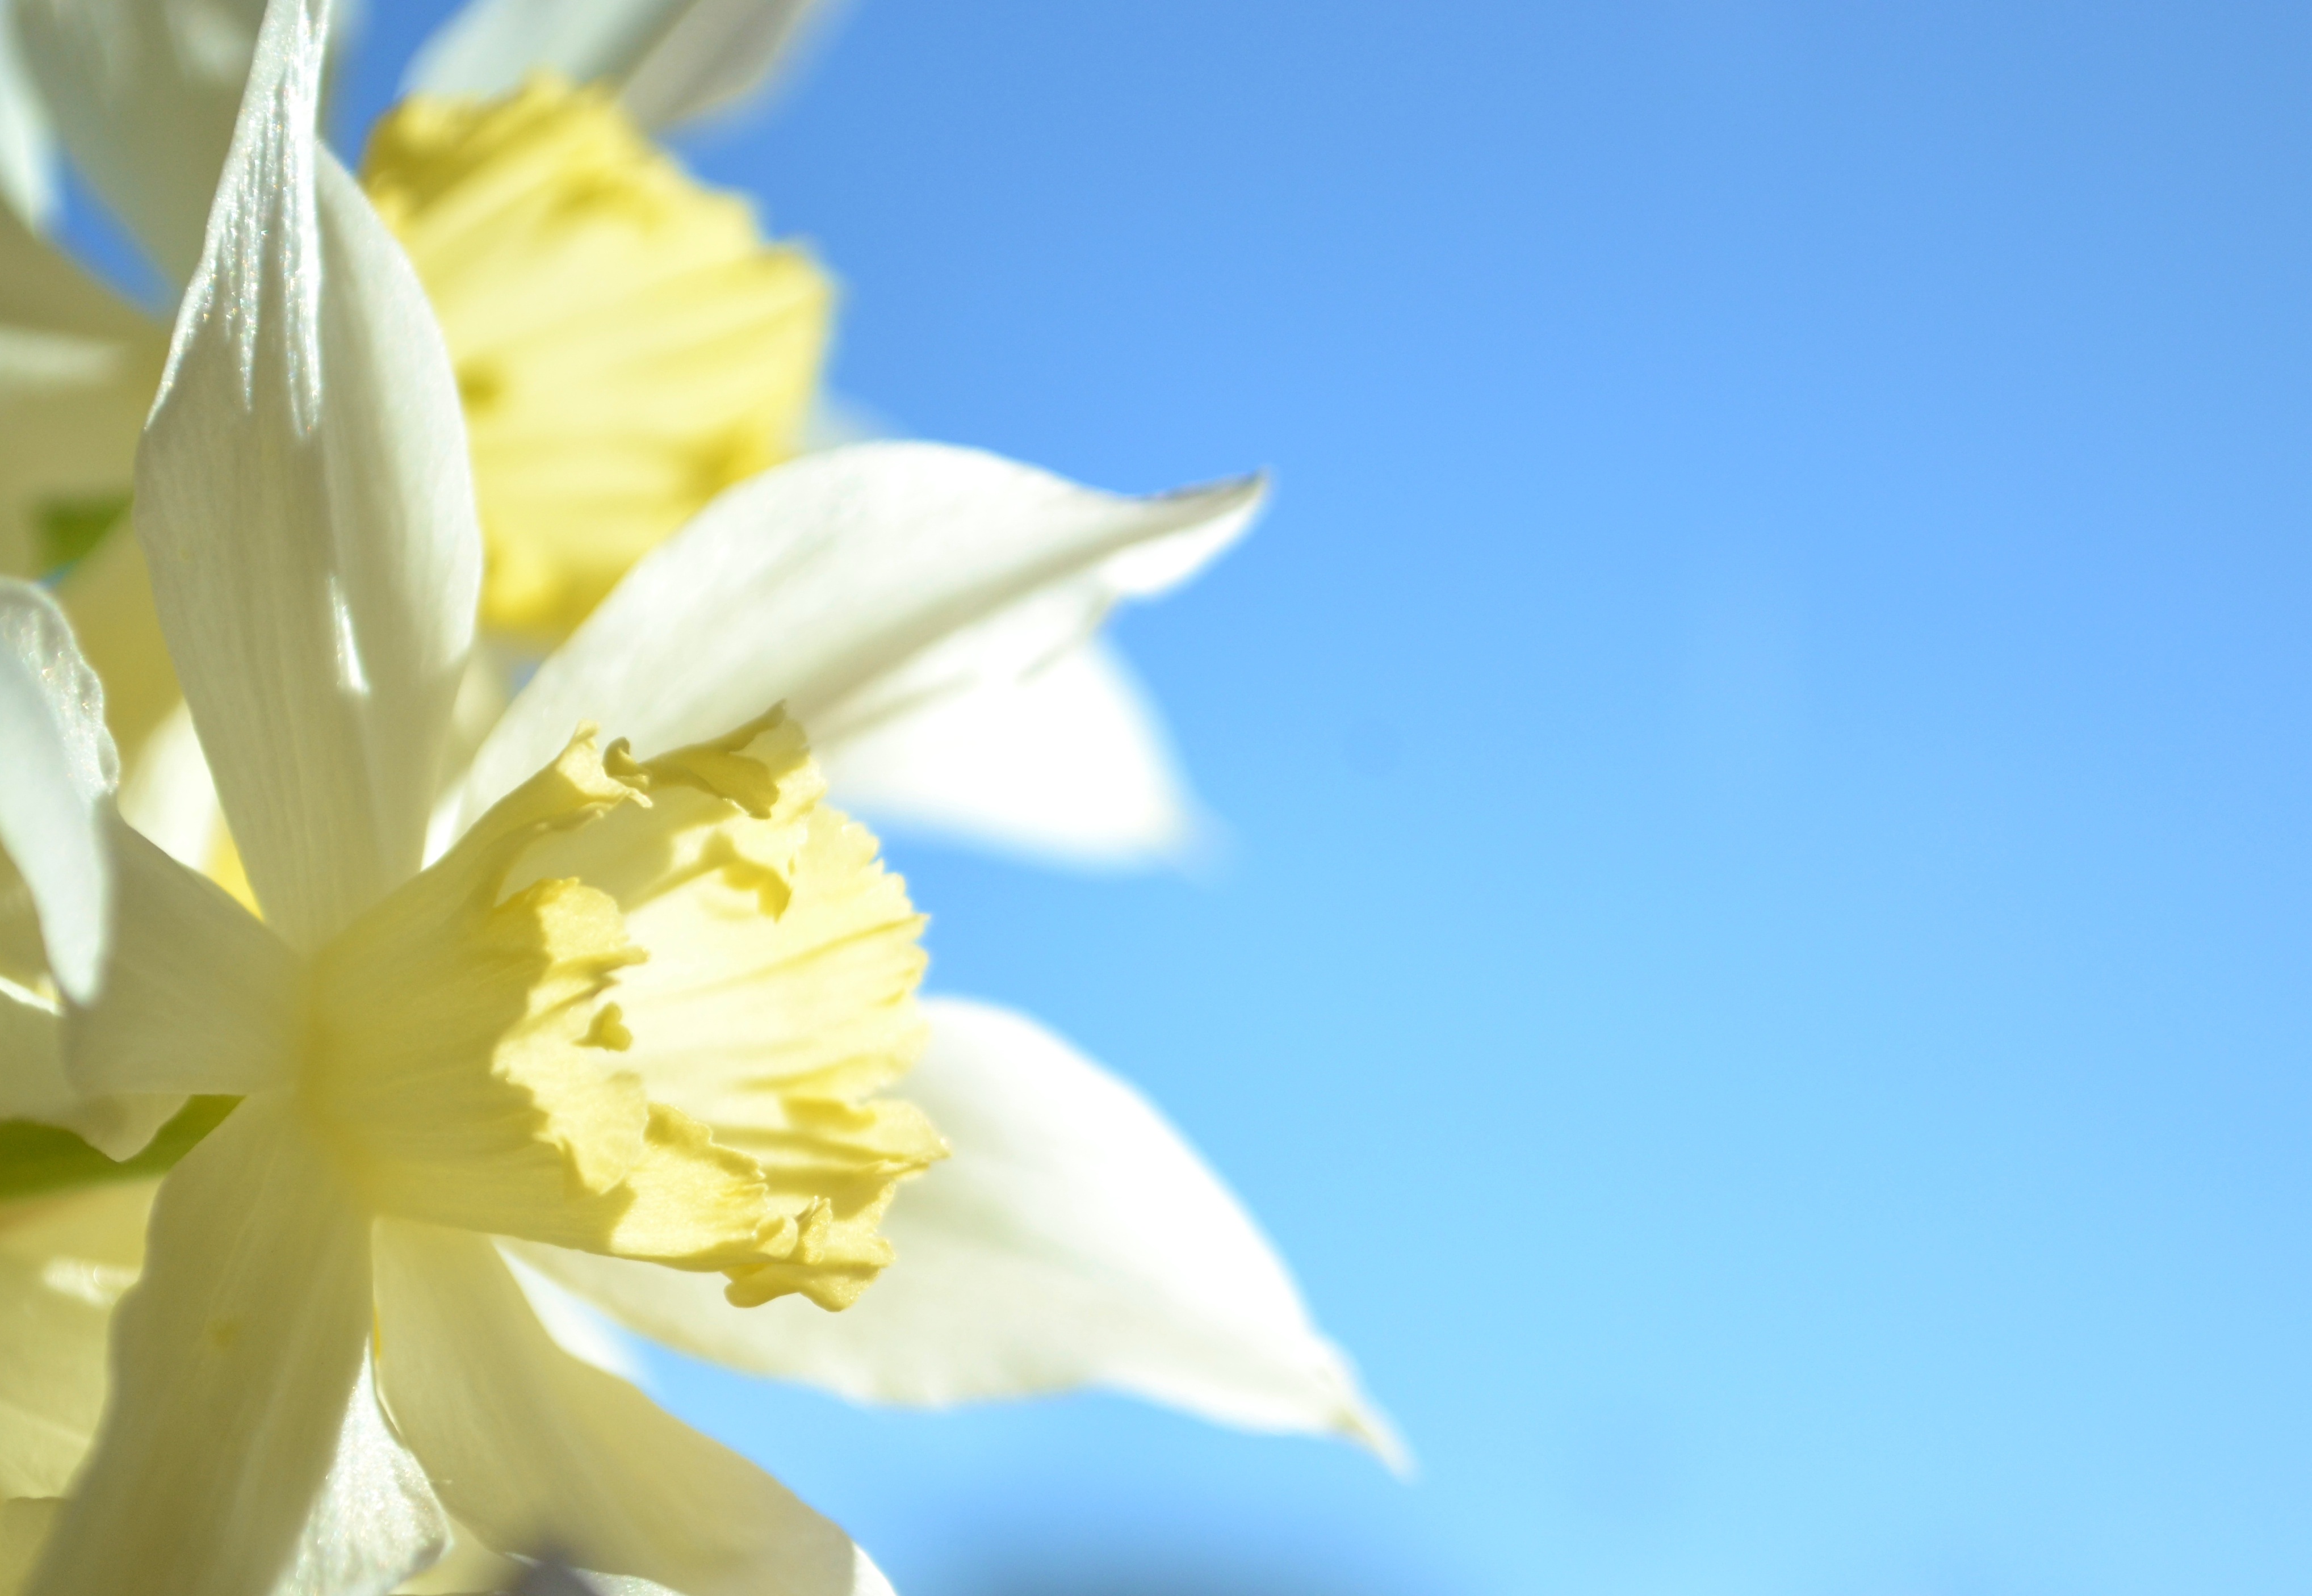
nature, blossom, light, plant, sky, sunlight, flower, petal, spring, natural, fresh, contrast, blue, yellow, daffodil, flora, flowers, gardening, day, narcissus, blooms, macro photography, flowering plant, land plant